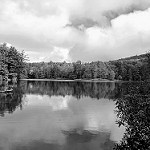
Label: B & W